Opium

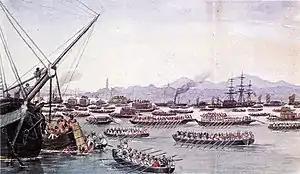
British assault on Canton during the First Opium War, May 1841

A large scale opium prohibition attempt began in 1729, when the Qing Yongzheng Emperor, disturbed by "madak" smoking at court and carrying out the government's role of upholding Confucian virtues, officially prohibited the sale of opium, except for a small amount for medicinal purposes. The ban punished sellers and opium den keepers, but not users of the drug. Opium was banned completely in 1799, and this prohibition continued until 1860.